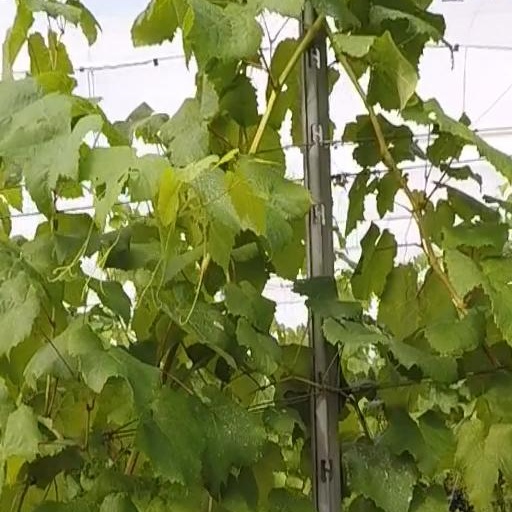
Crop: grape